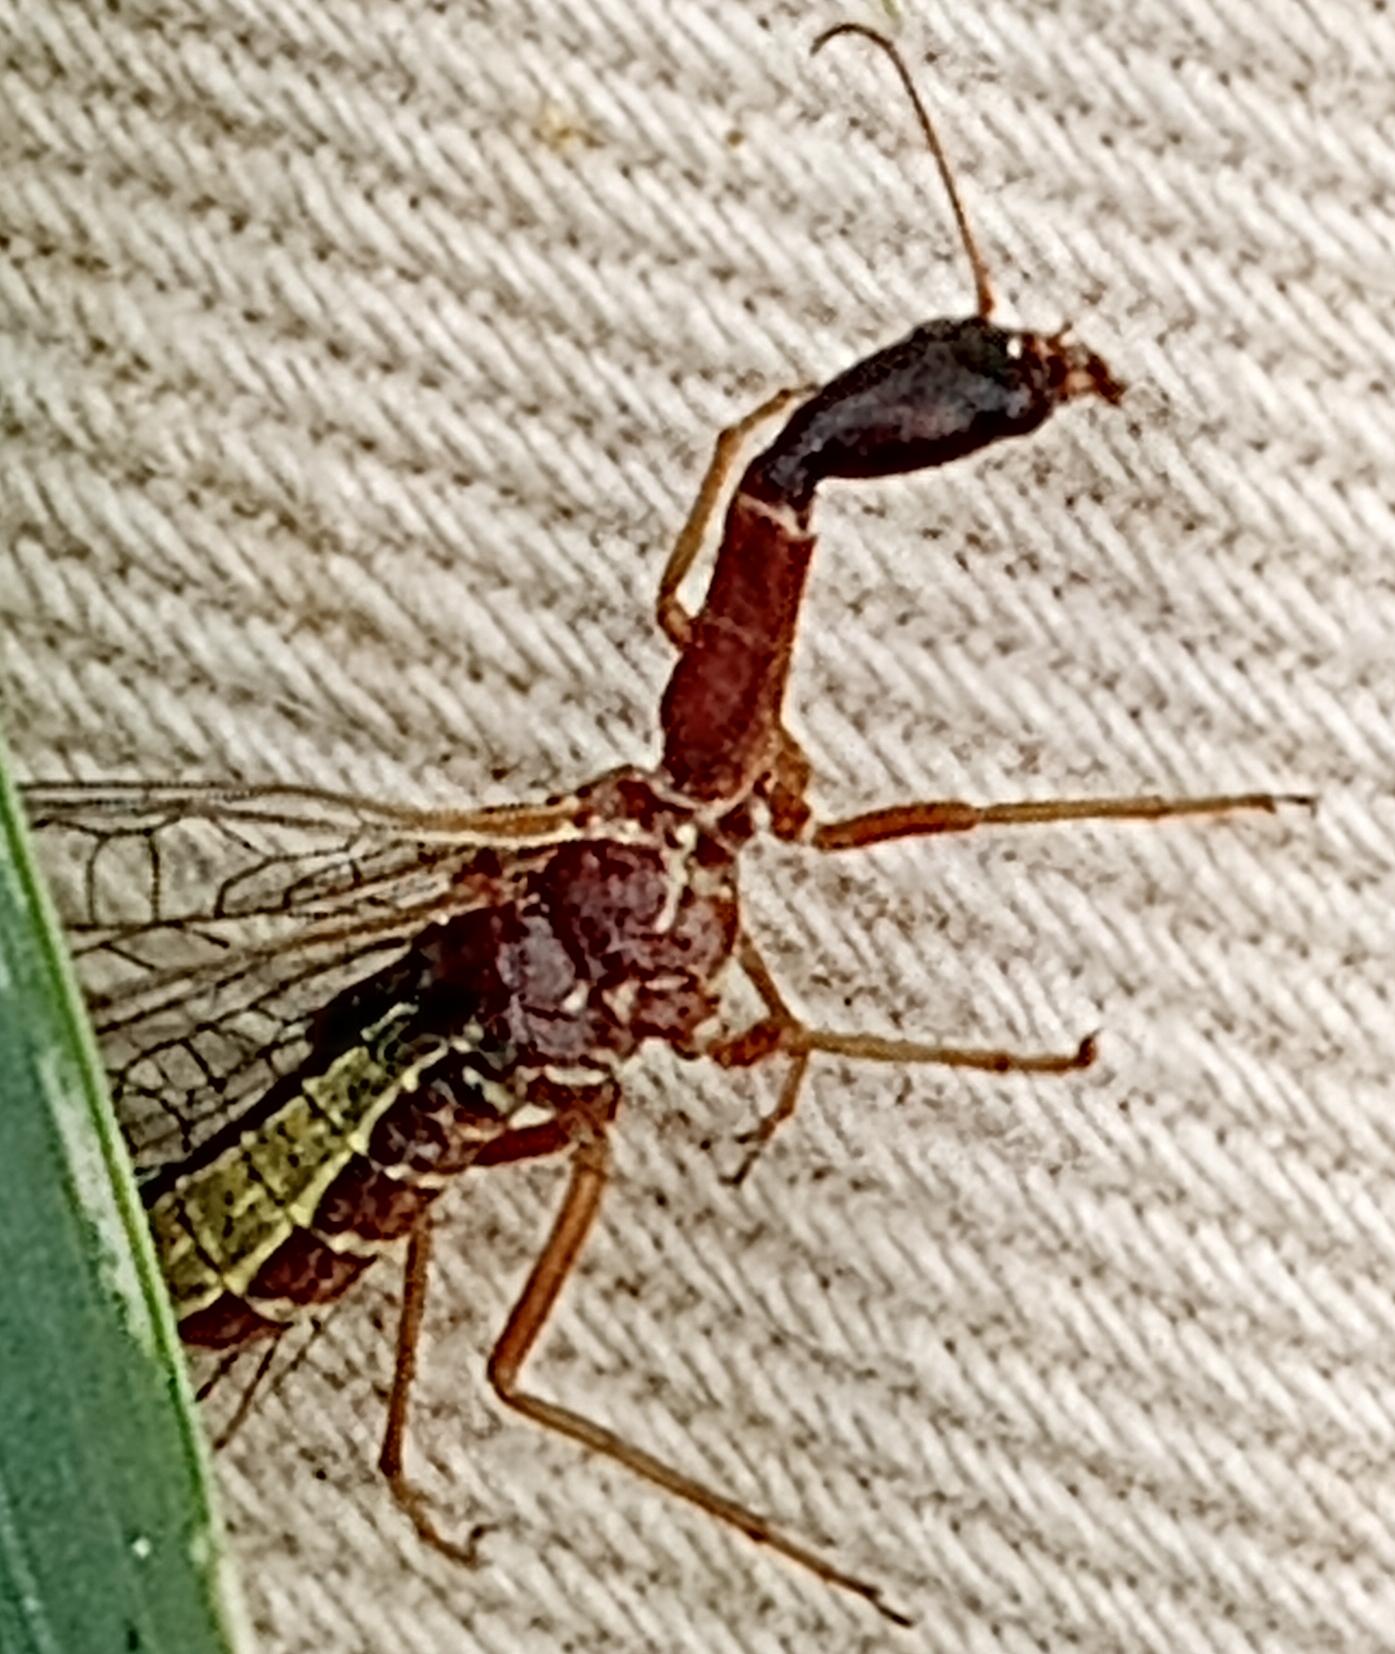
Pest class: predators